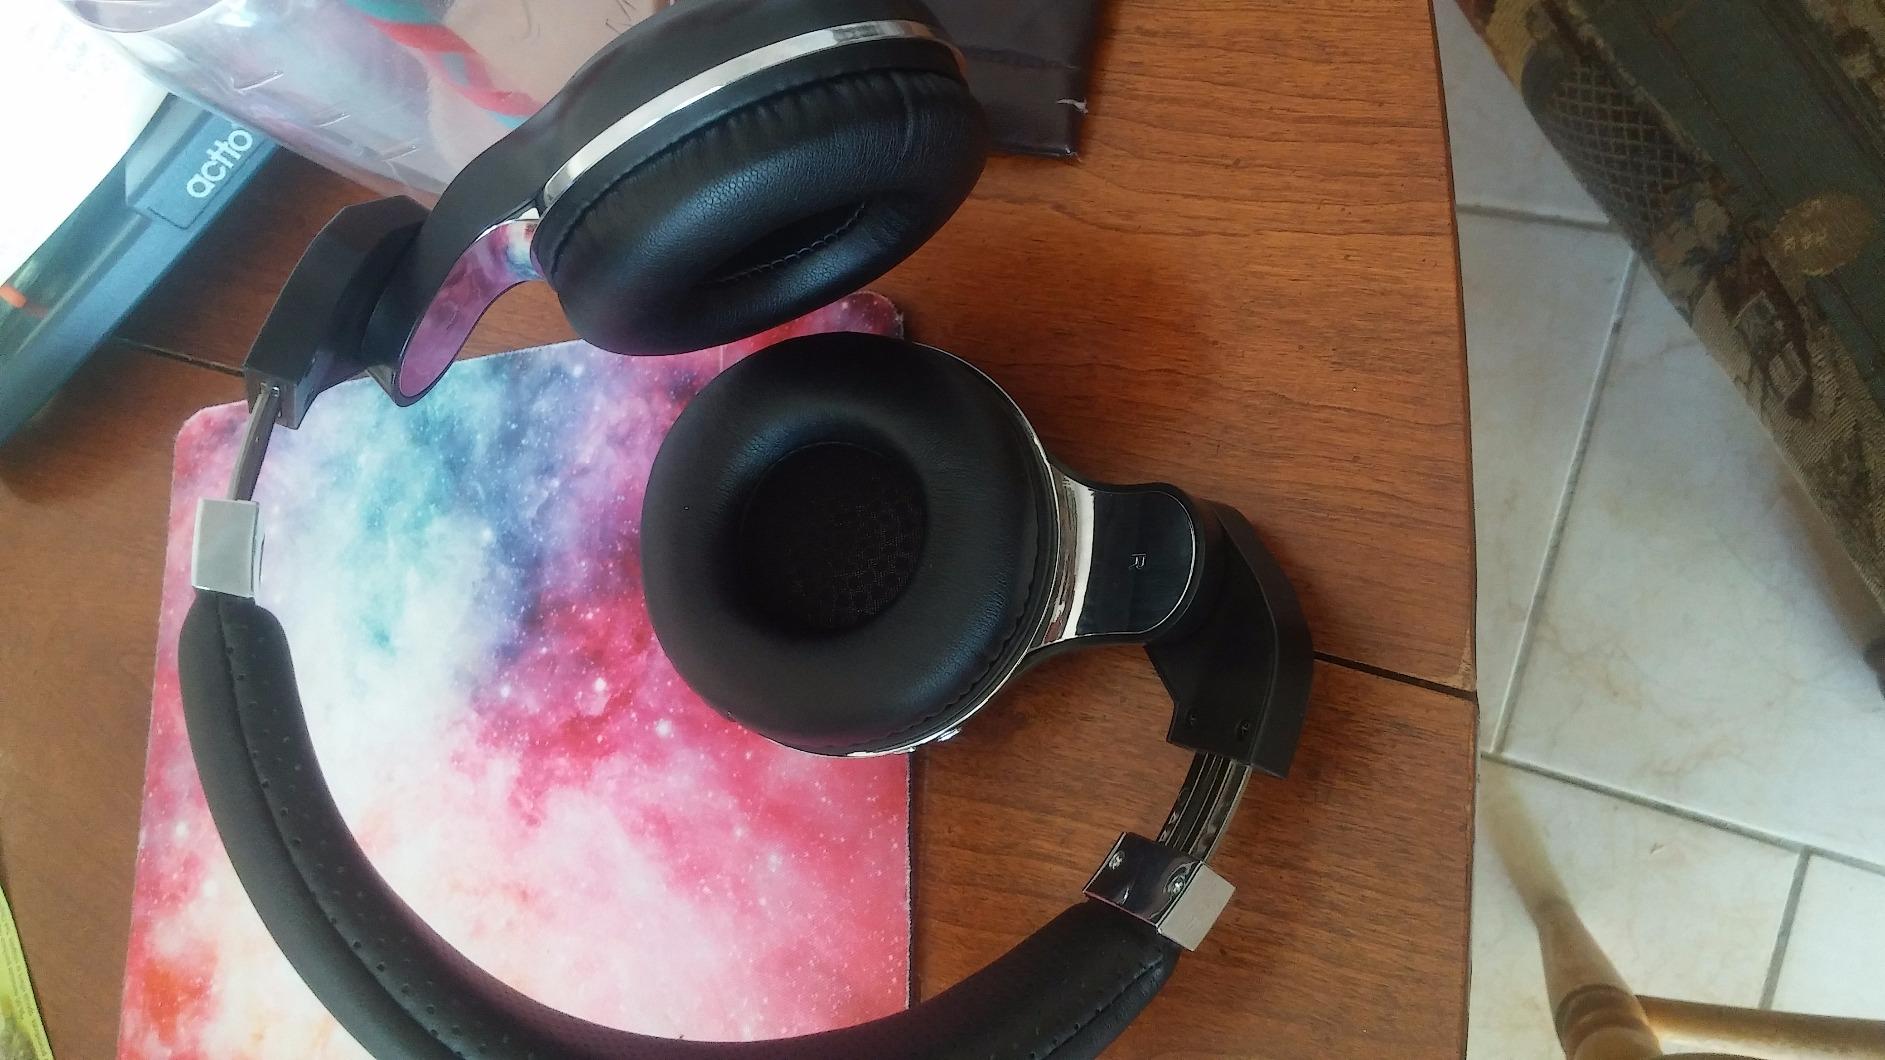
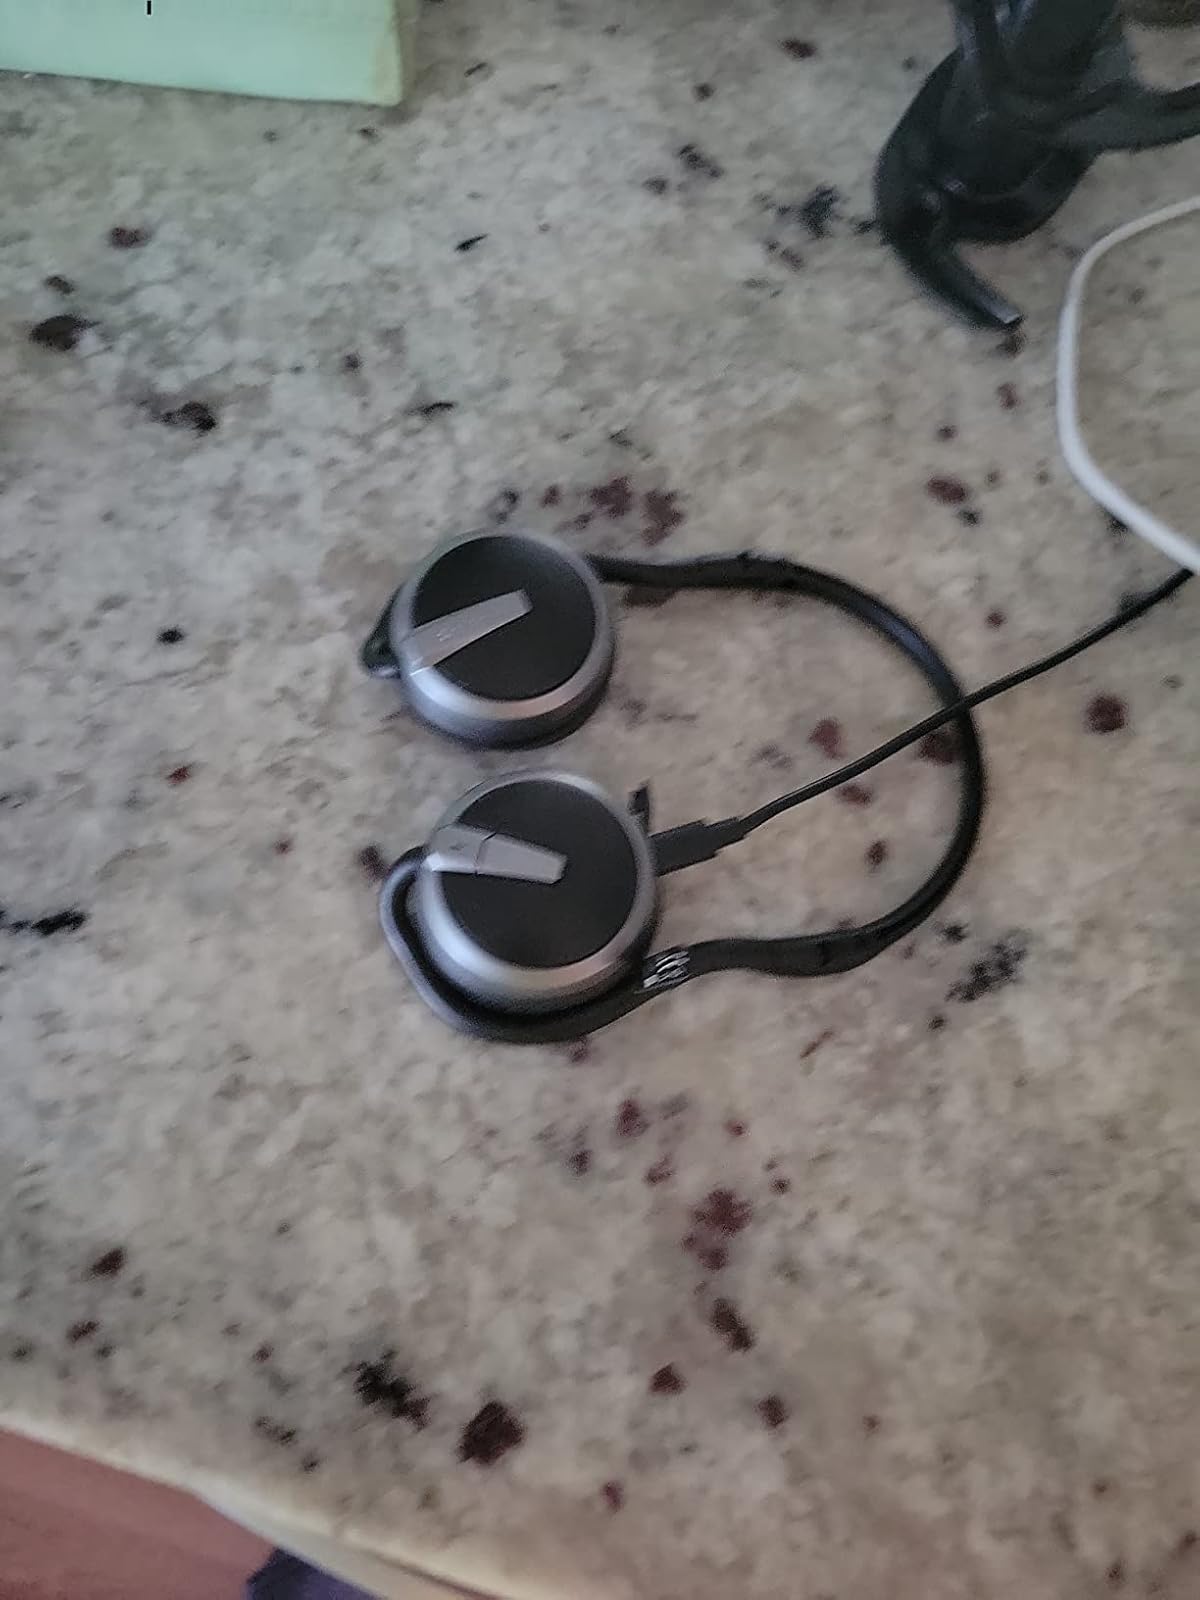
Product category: headphones
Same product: no